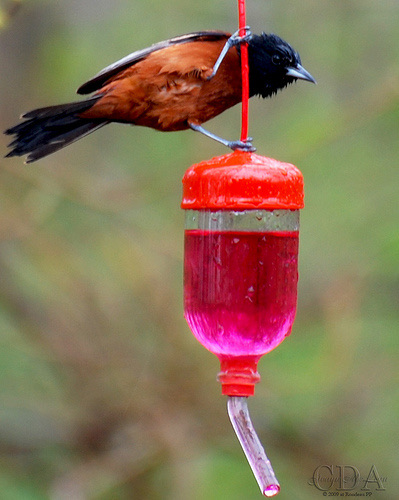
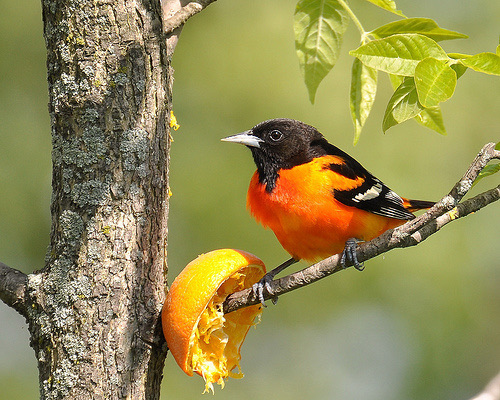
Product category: misc
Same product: yes